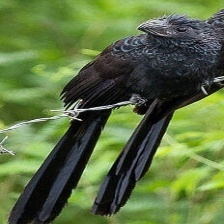
Species: GROVED BILLED ANI
Scientific name: CROTOPHAGA SULCIROSTRIS